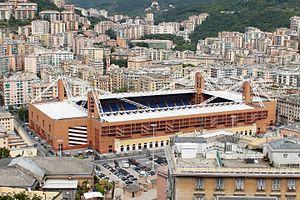
Gênes est une ville italienne, située sur la mer de Ligurie, précisément sur les rives du golfe de Gênes, capitale de la Ligurie. Il s'agit de l'un des principaux ports italiens et de l'un des plus grands ports de la mer Méditerranée. En 2017, elle compte 580 112 habitants et 846 363 au sein de son agglomération. Sa zone urbaine compte environ 1 540 000 habitants.
Vittorio Gregotti, né le 10 août 1927 à Novare et mort à Milan le 15 mars 2020, est un architecte italien.
Capitale européenne du sport est un titre attribué chaque année à une ville d'Europe par l'European Capitals of Sport Association.